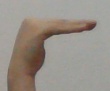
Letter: haa